Ranking of career IFSC victories by climber

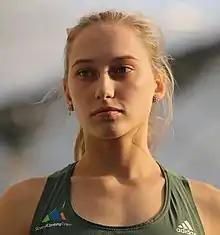
At the end of 2022, Janja Garnbret had won the most career IFSC victories and gold medals of any competition climber in history.

This is a ranking of total career IFSC victories obtained in the annual IFSC Climbing World Cup (i.e. winners of the overall annual World Cup, and not an individual World Cup leg held during the year), and the biennial IFSC Climbing World Championships, which were organized by the International Climbing and Mountaineering Federation (from 1989 to 2006), and the International Federation of Sport Climbing (since 2007).